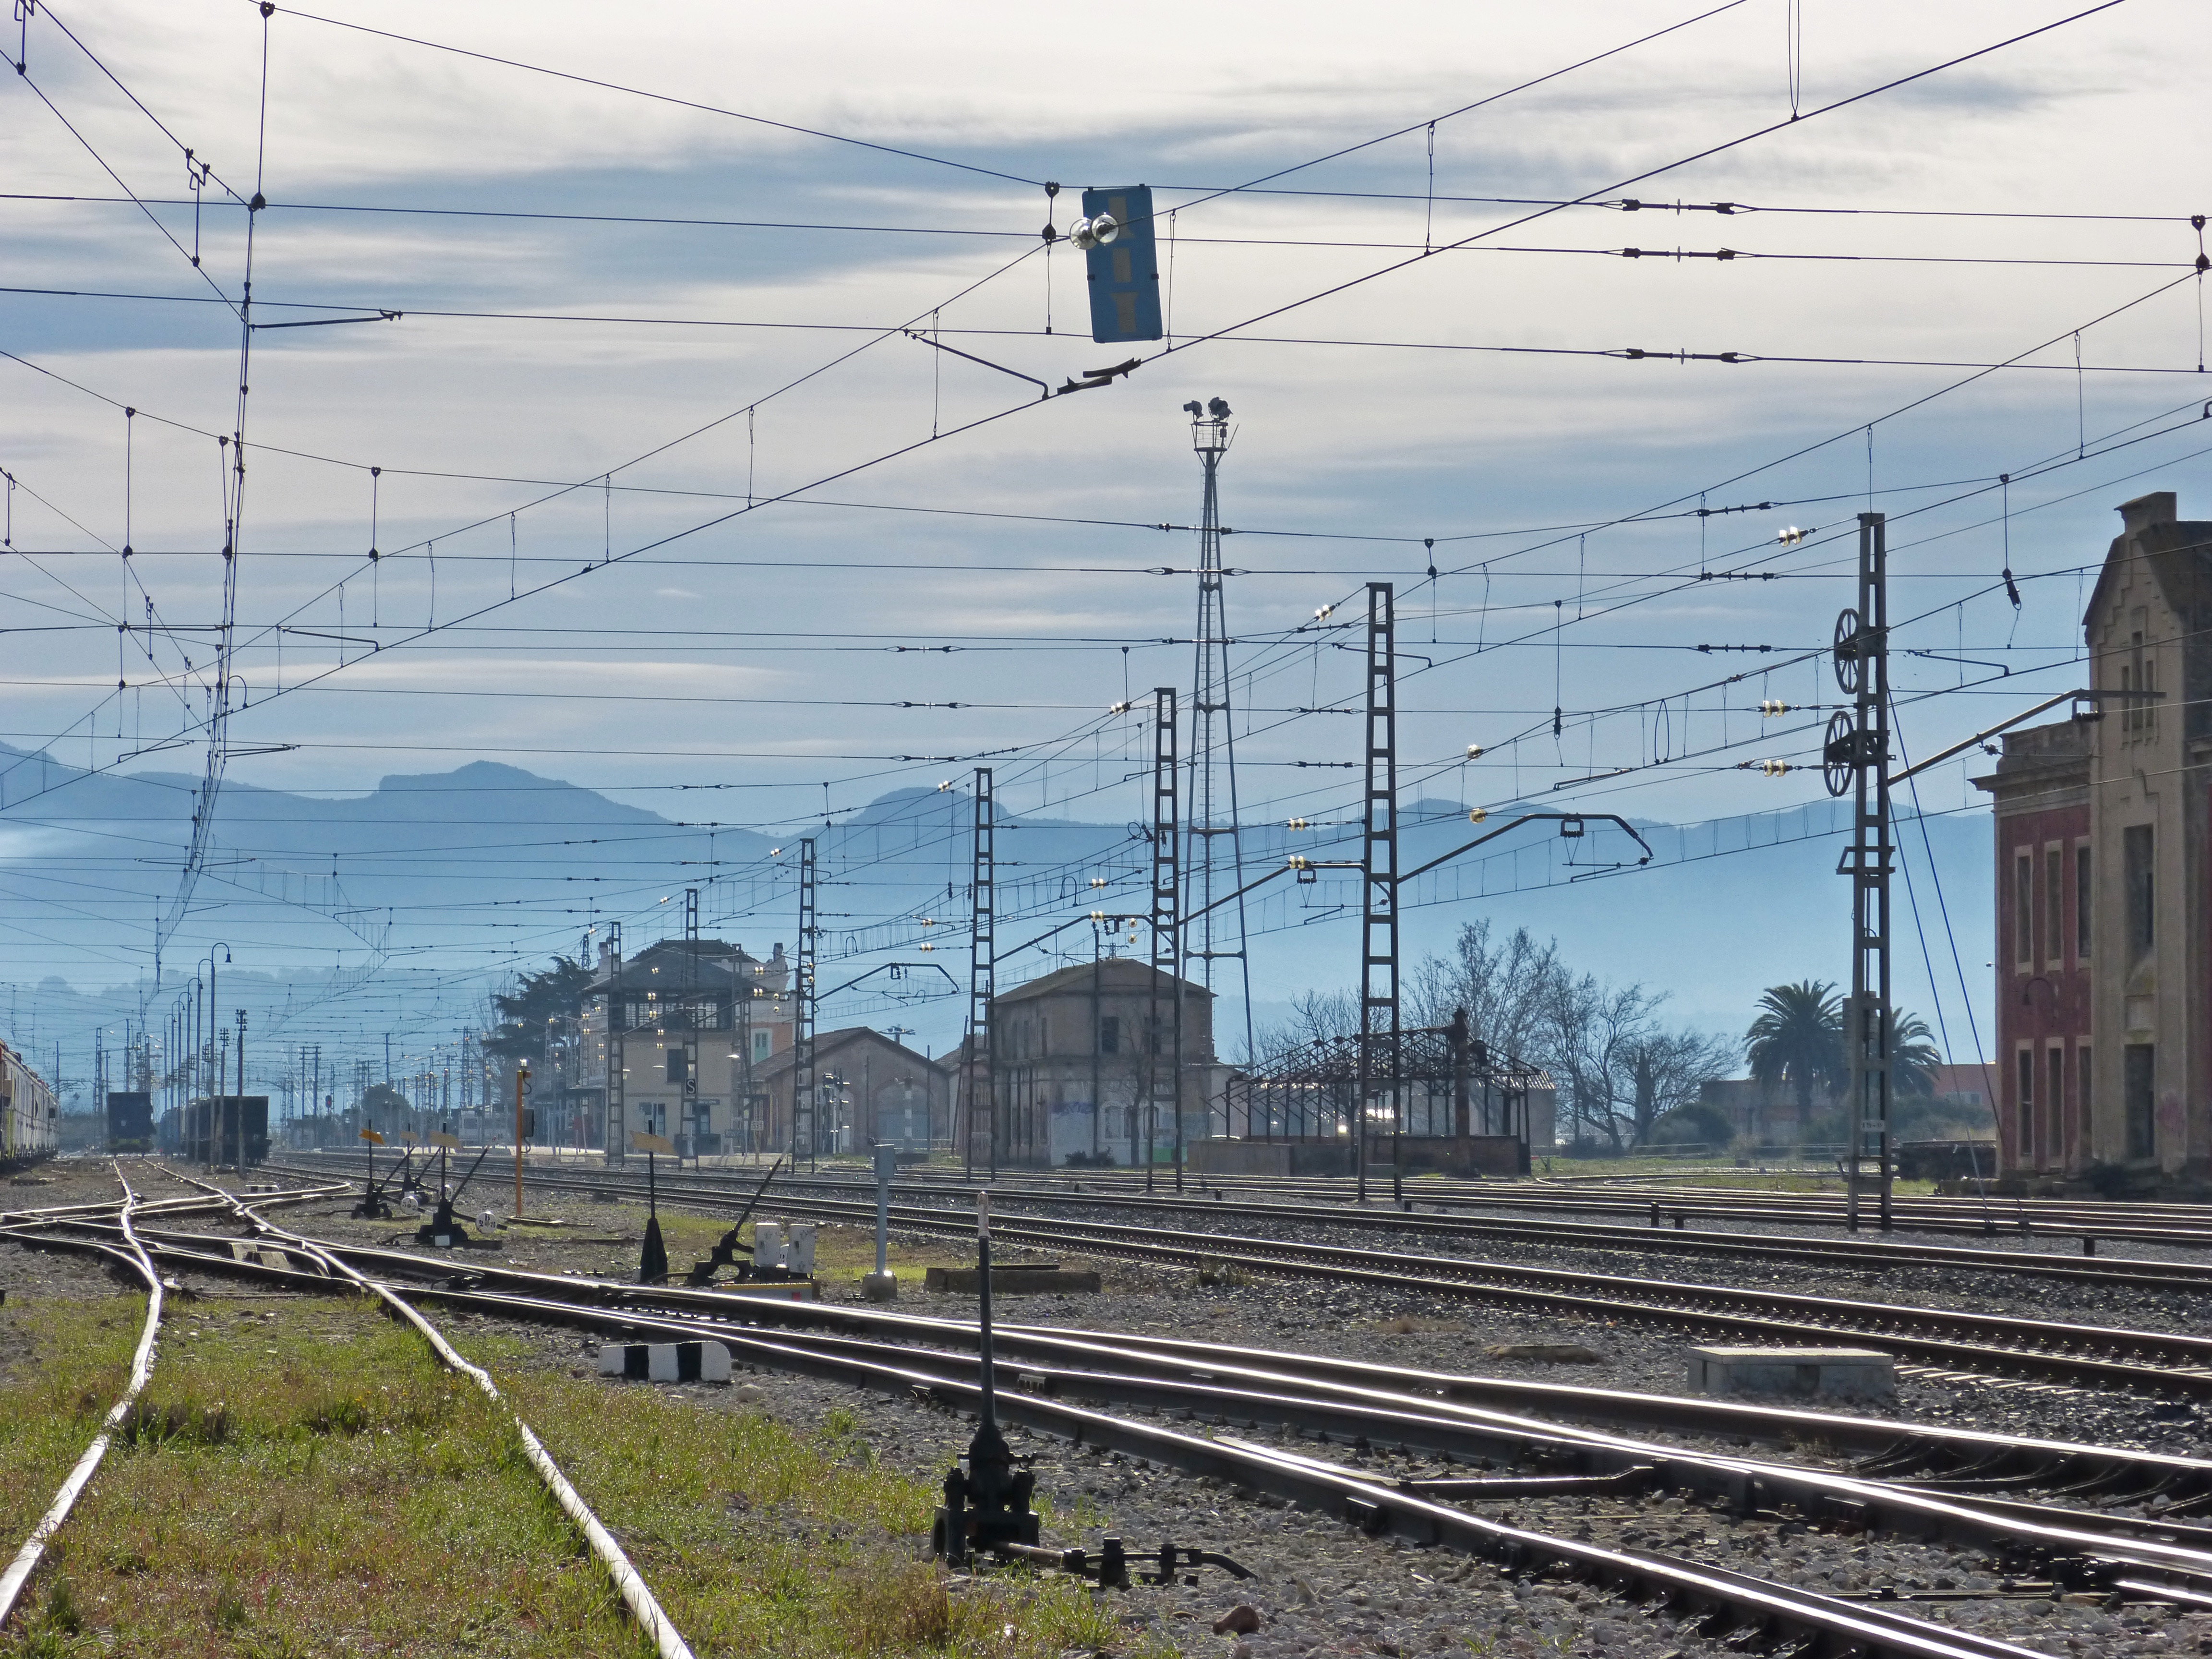
landscape, track, railway, train, transport, line, vehicle, train station, electricity, locomotive, melancholy, rail transport, catenary, pathways, residential area, m ra la nova, electrical supply, overhead power line, high speed rail